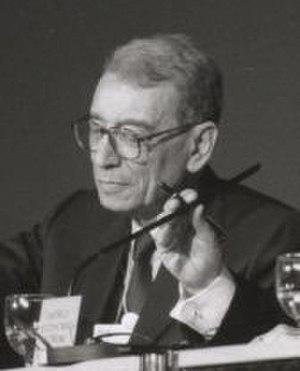
Le 1ᵉʳ janvier est le premier jour de l'année du calendrier grégorien, et symbolise à ce titre le Big Bang, dans le calendrier cosmique de Carl Sagan. Il reste alors 364 jours avant la fin de l'année, 365 dans le cas d'une année bissextile.
Boutros Boutros-Ghali, né le 14 novembre 1922 au Caire et mort le 16 février 2016 dans la même ville, est un universitaire, juriste, politologue, homme d'État et diplomate égyptien.